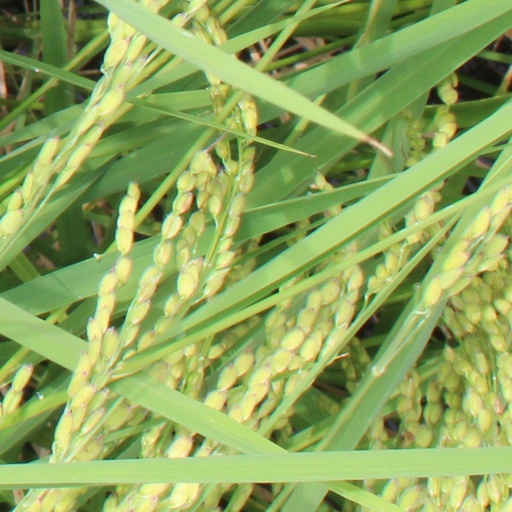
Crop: rice